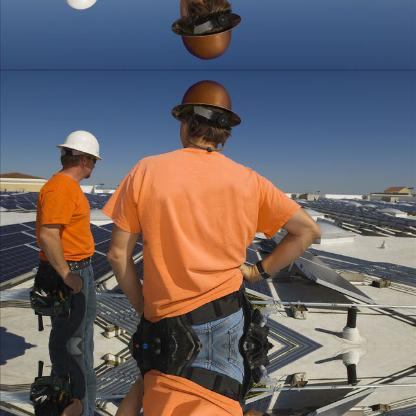
Objects in the image:
label: helmet
label: helmet
label: helmet
label: helmet